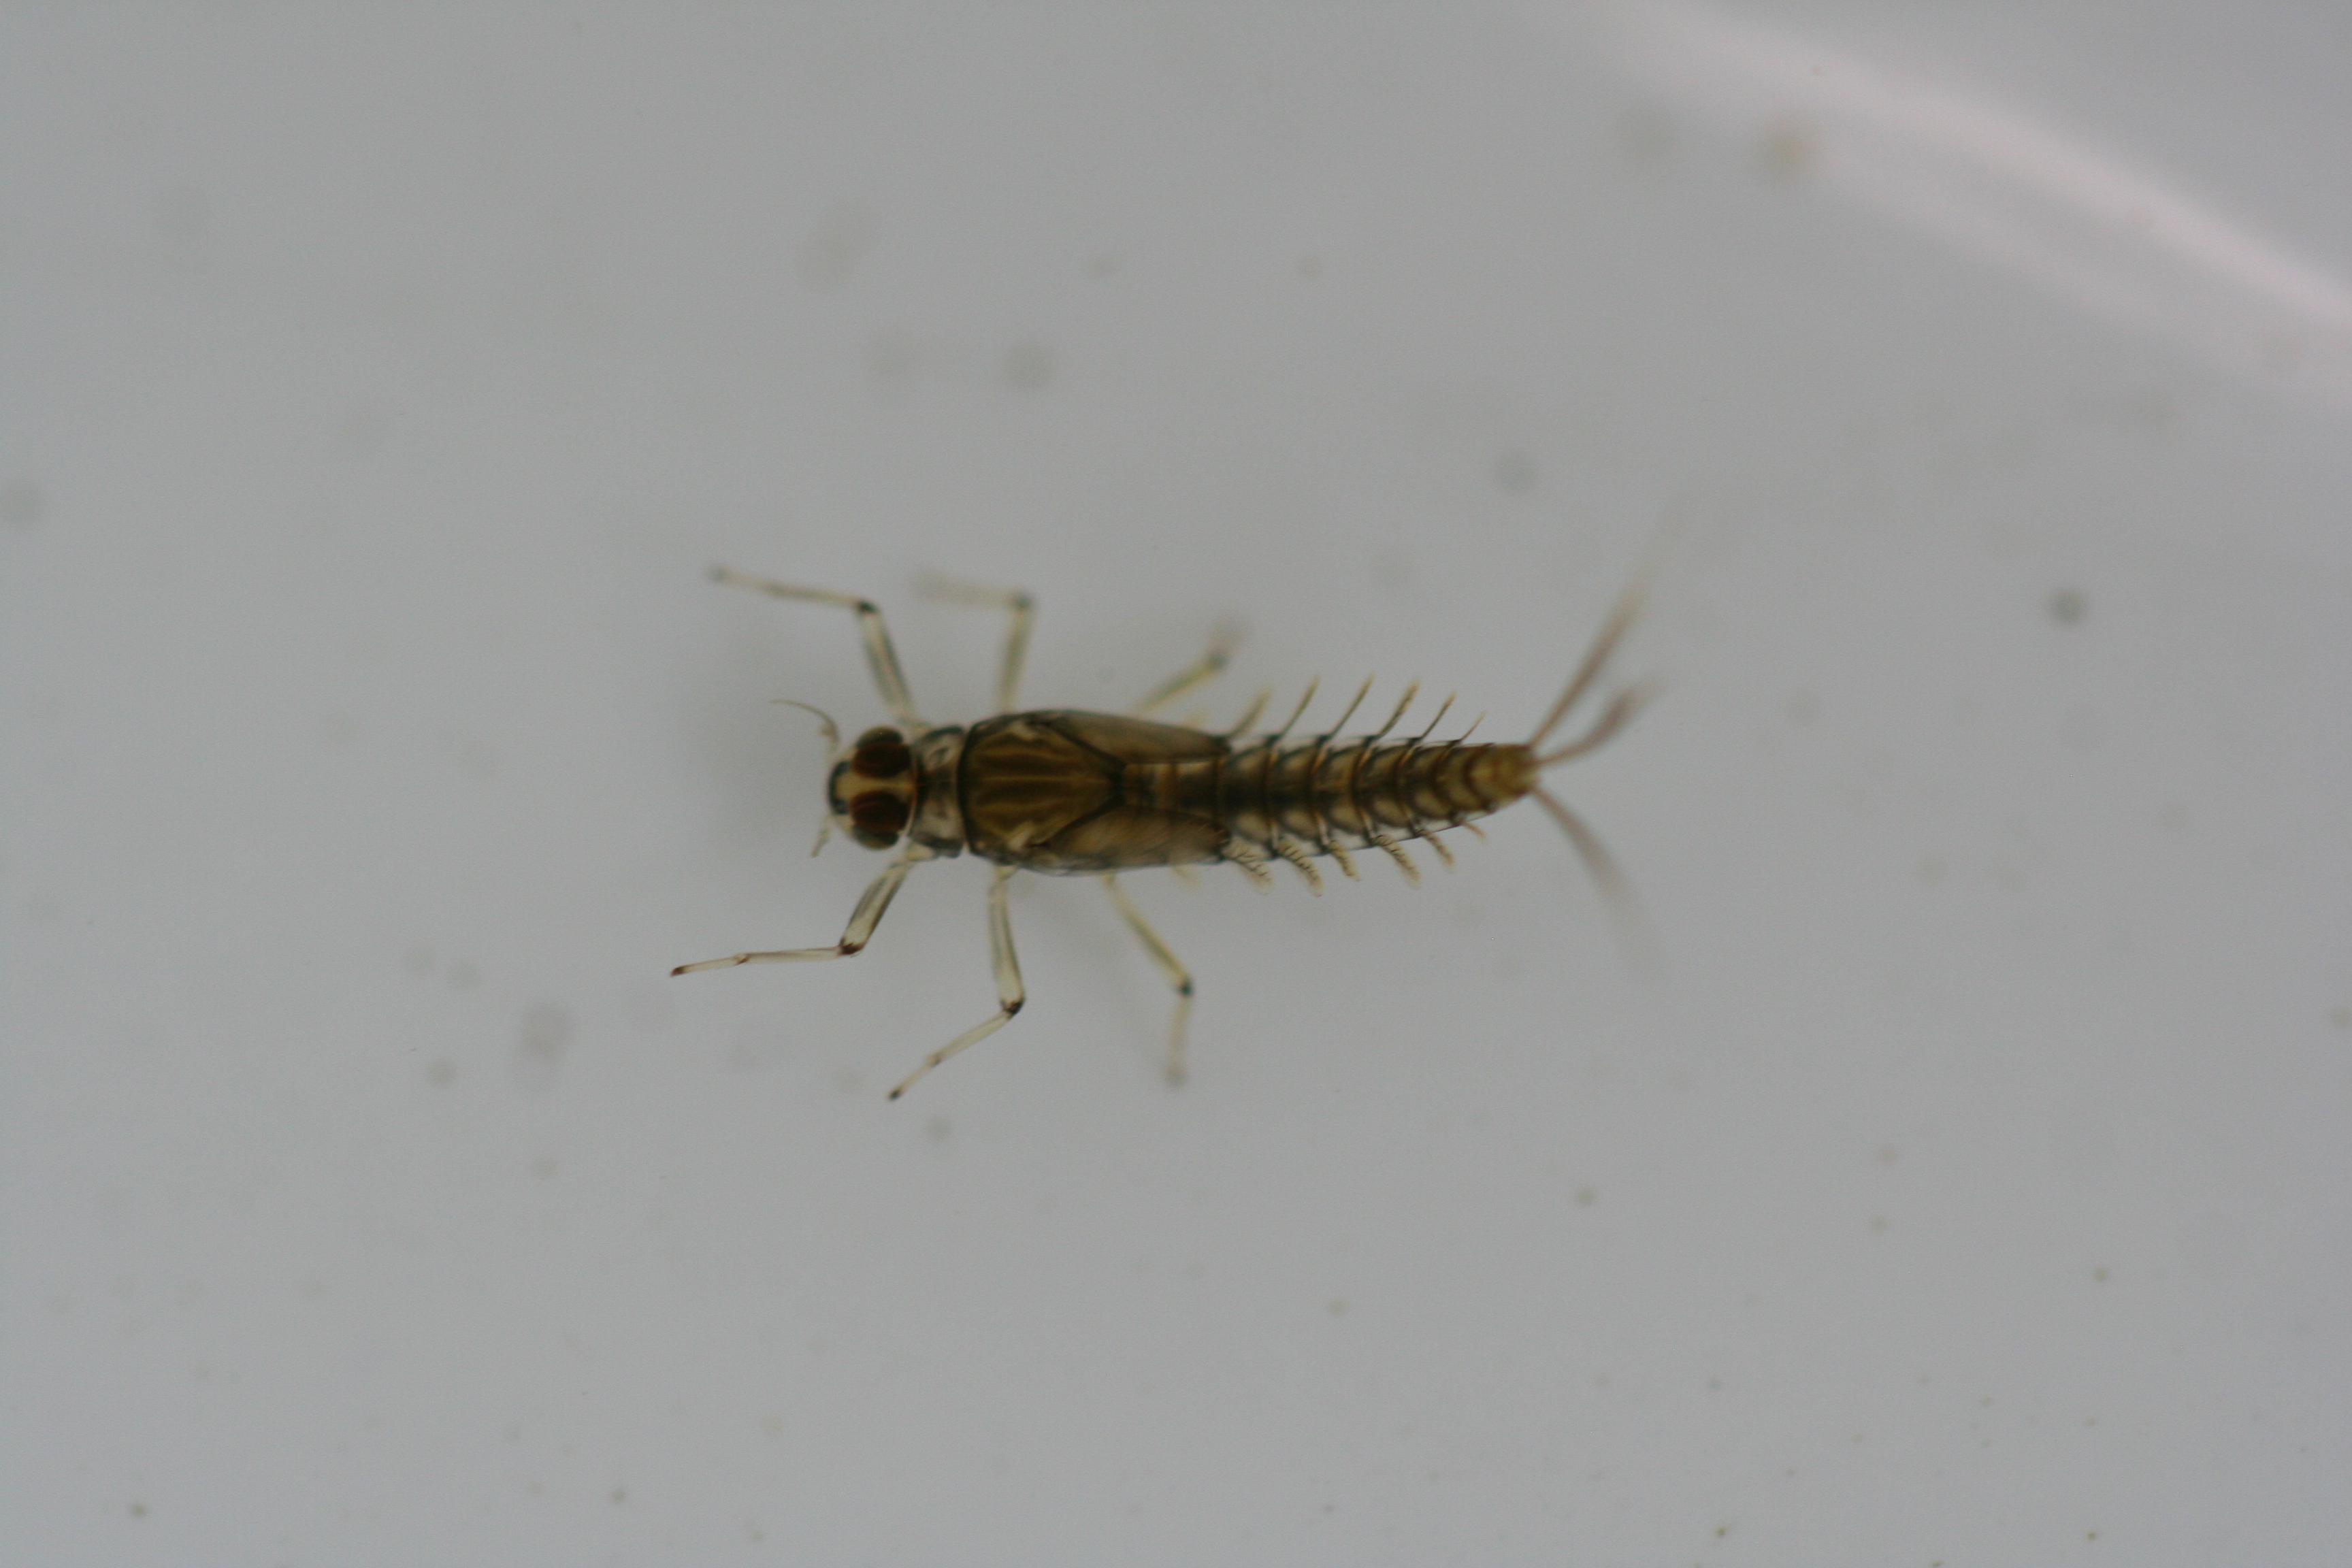
Macroinvertebrate group: minnow_mayflies